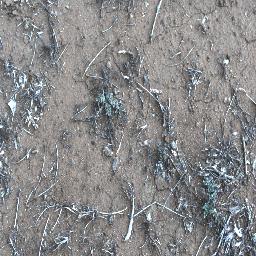
Label: negative